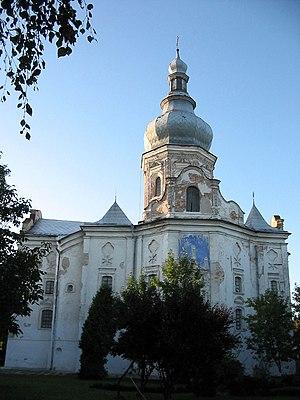
Le baroque ukrainien ou baroque cosaque est un style architectural qui s'est répandu en Ukraine de la rive gauche du Dniepr et dans la région est, en Ukraine Sloboda, aux XVIIᵉ et XVIIIᵉ siècles, en suivant des variations de styles différents réunissant les particularités, à la fois du baroque occidental, de l'architecture de la Renaissance, de l'architecture de l'église orthodoxe, héritière de l'ancienne architecture russe, et de l'architecture ukrainienne en bois.